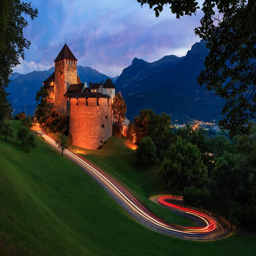
Vaduz Castle